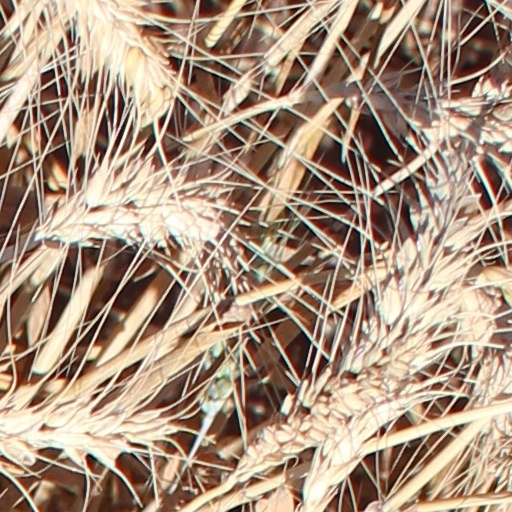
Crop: wheat